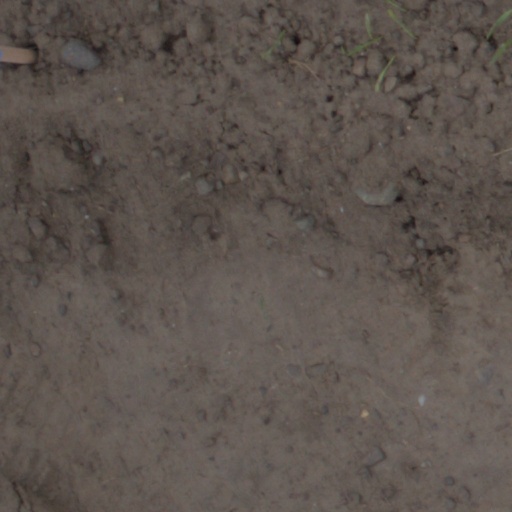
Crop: wheat